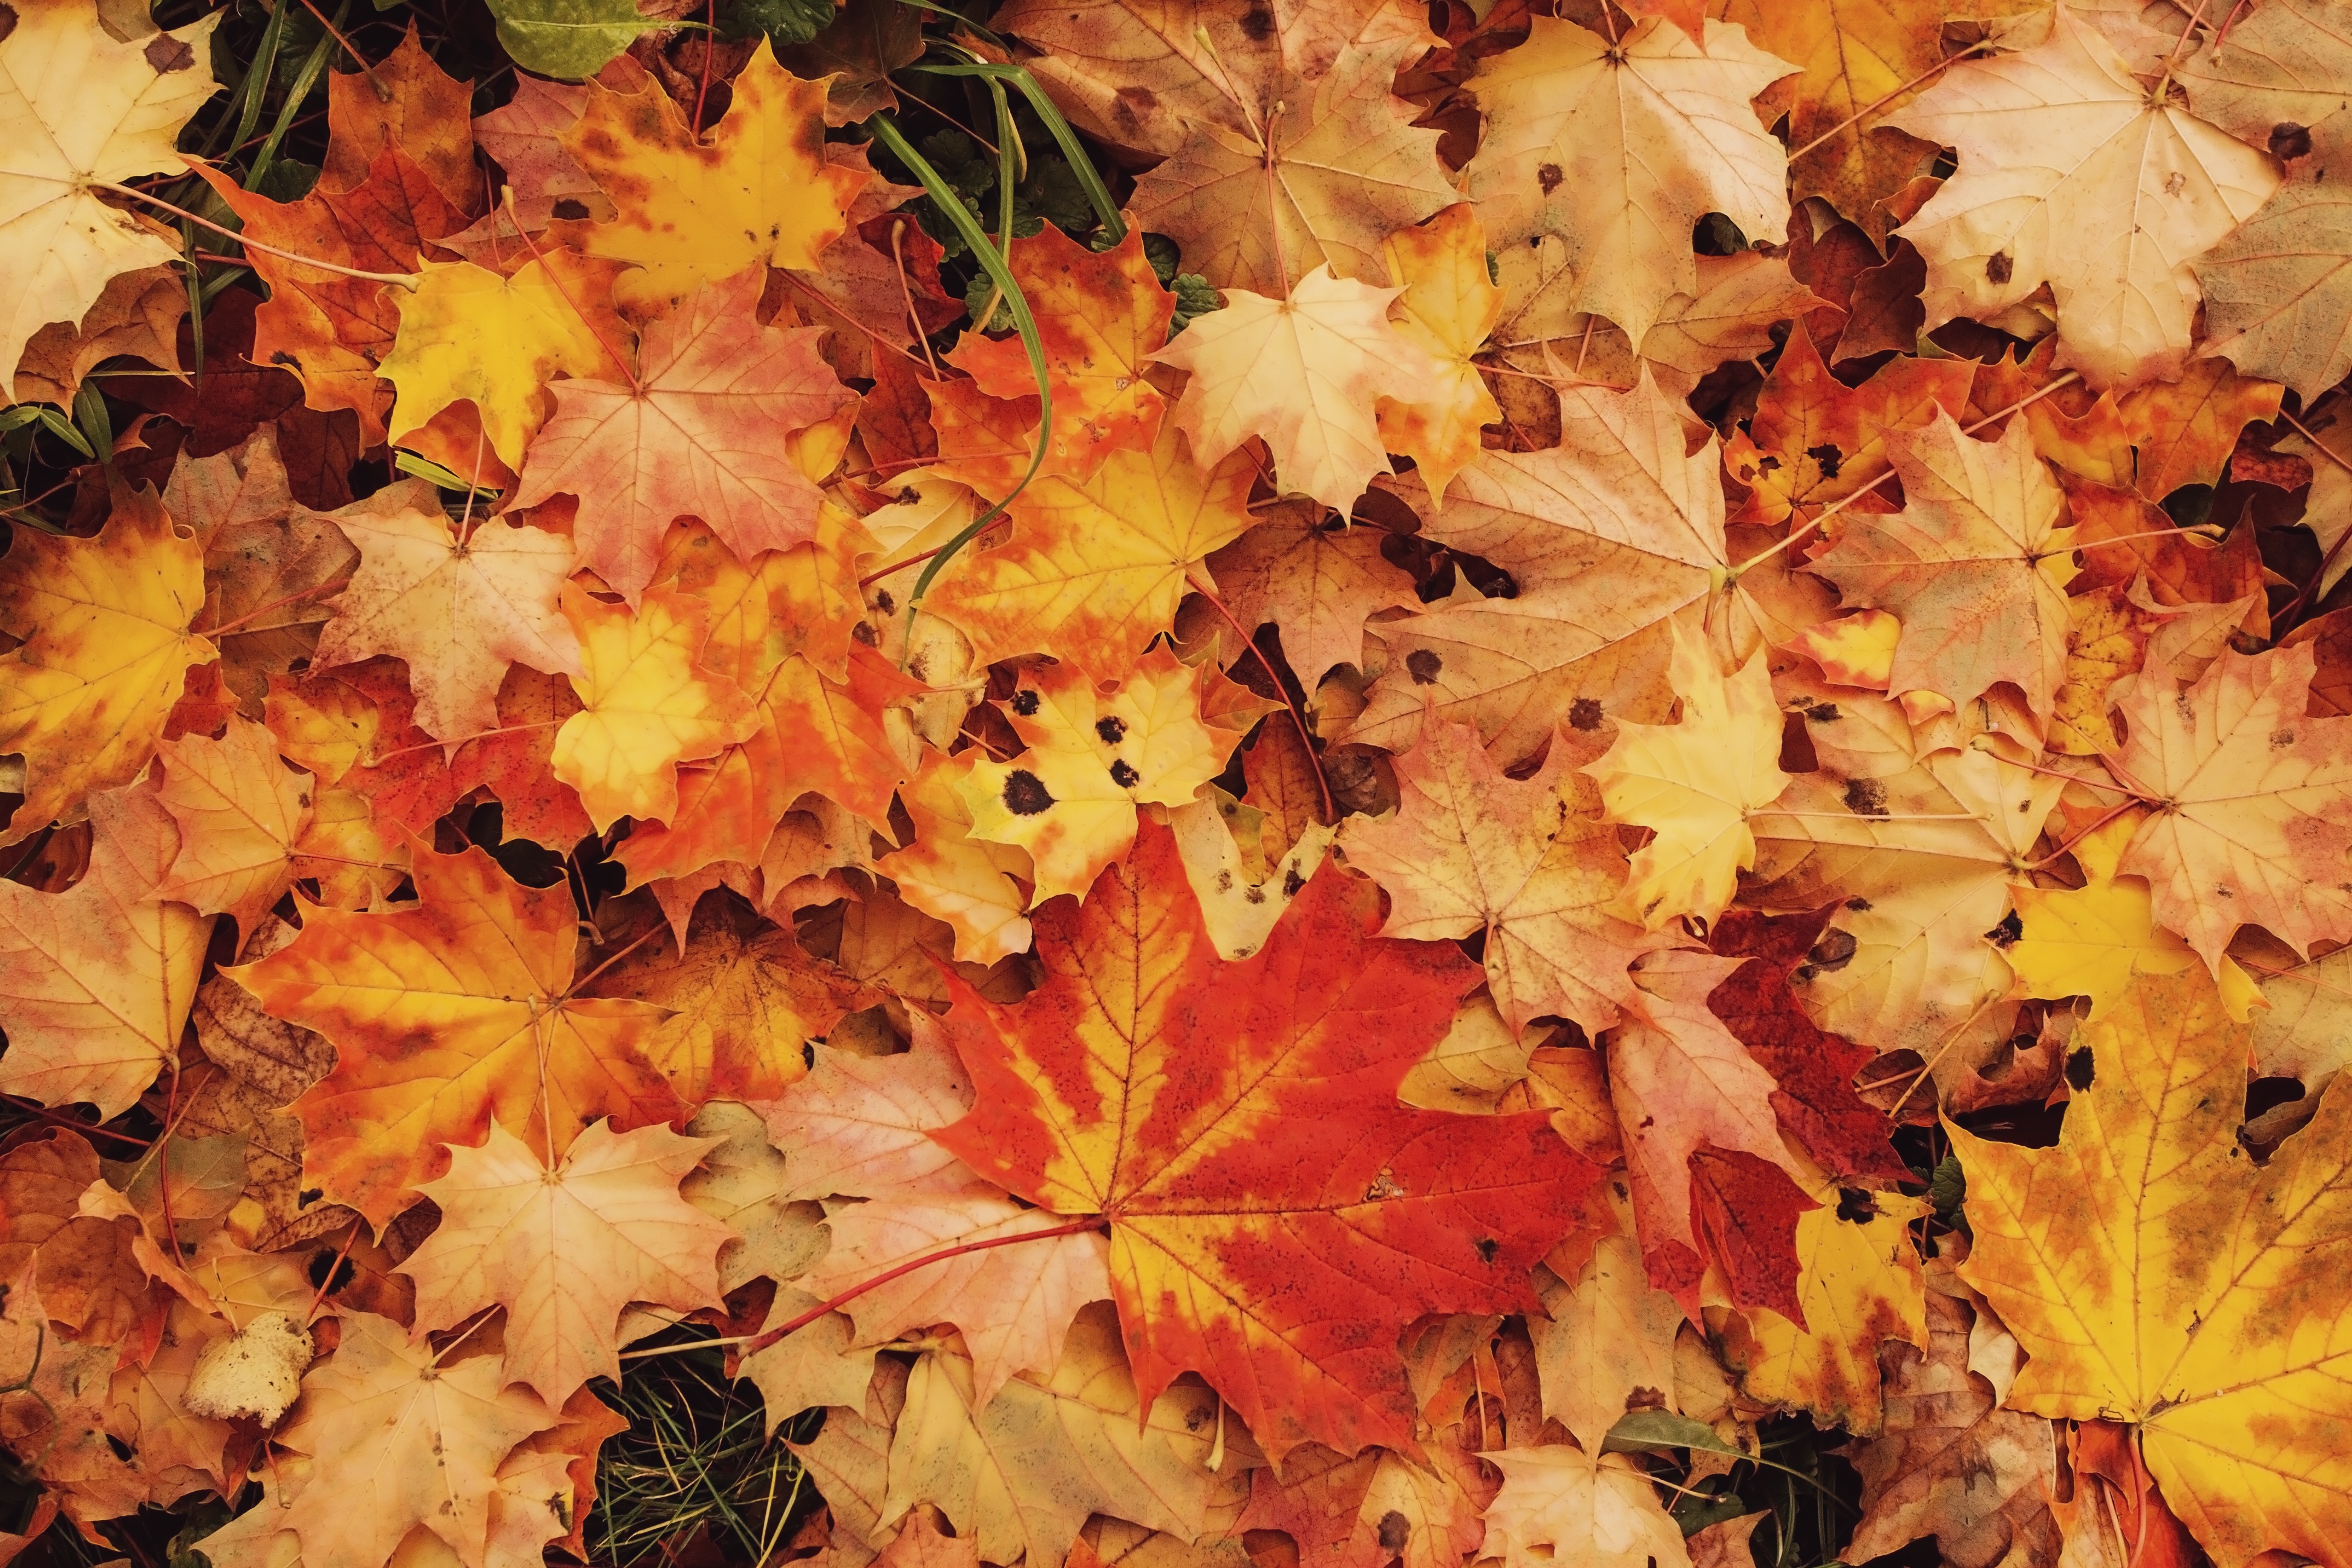
tree, branch, plant, leaf, autumn, season, maple tree, maple leaf, flowering plant, woody plant, land plant